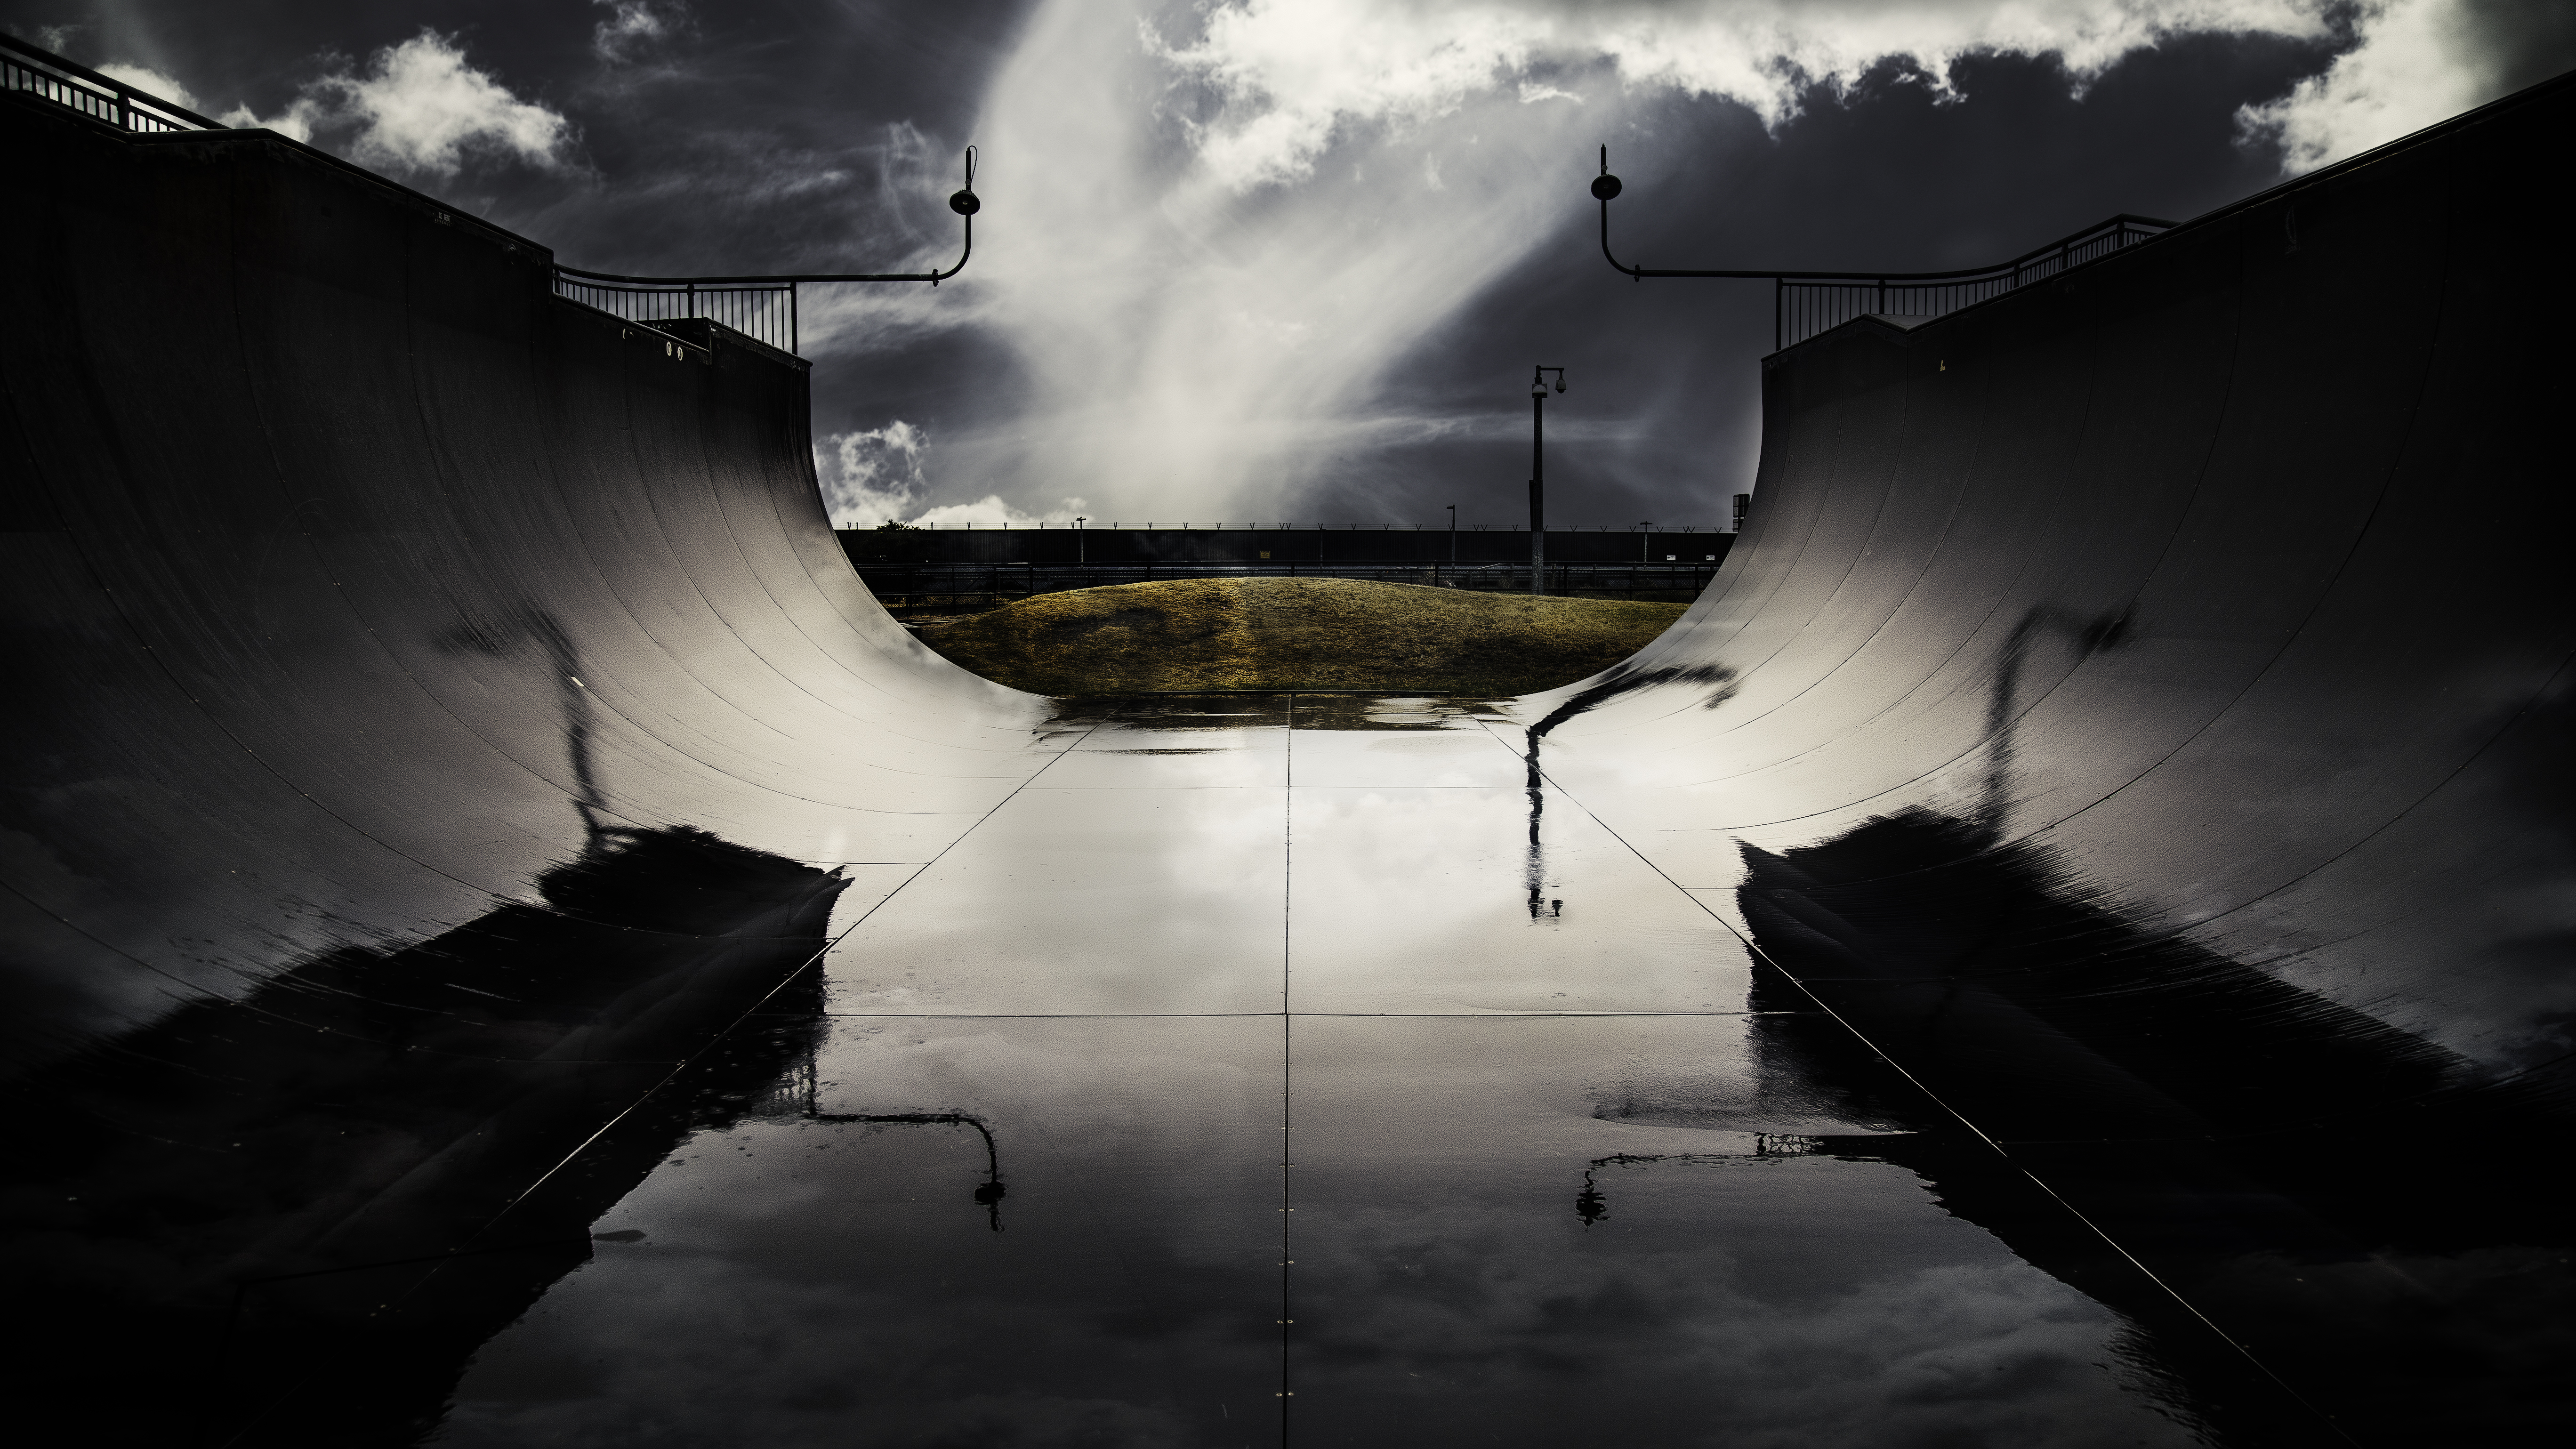
snow, light, cloud, sky, sunset, night, photography, sunlight, cloudy, morning, wet, atmosphere, dark, dusk, evening, reflection, weather, shadow, darkness, black, monochrome, skate park, half pipe, shape, atmospheric phenomenon